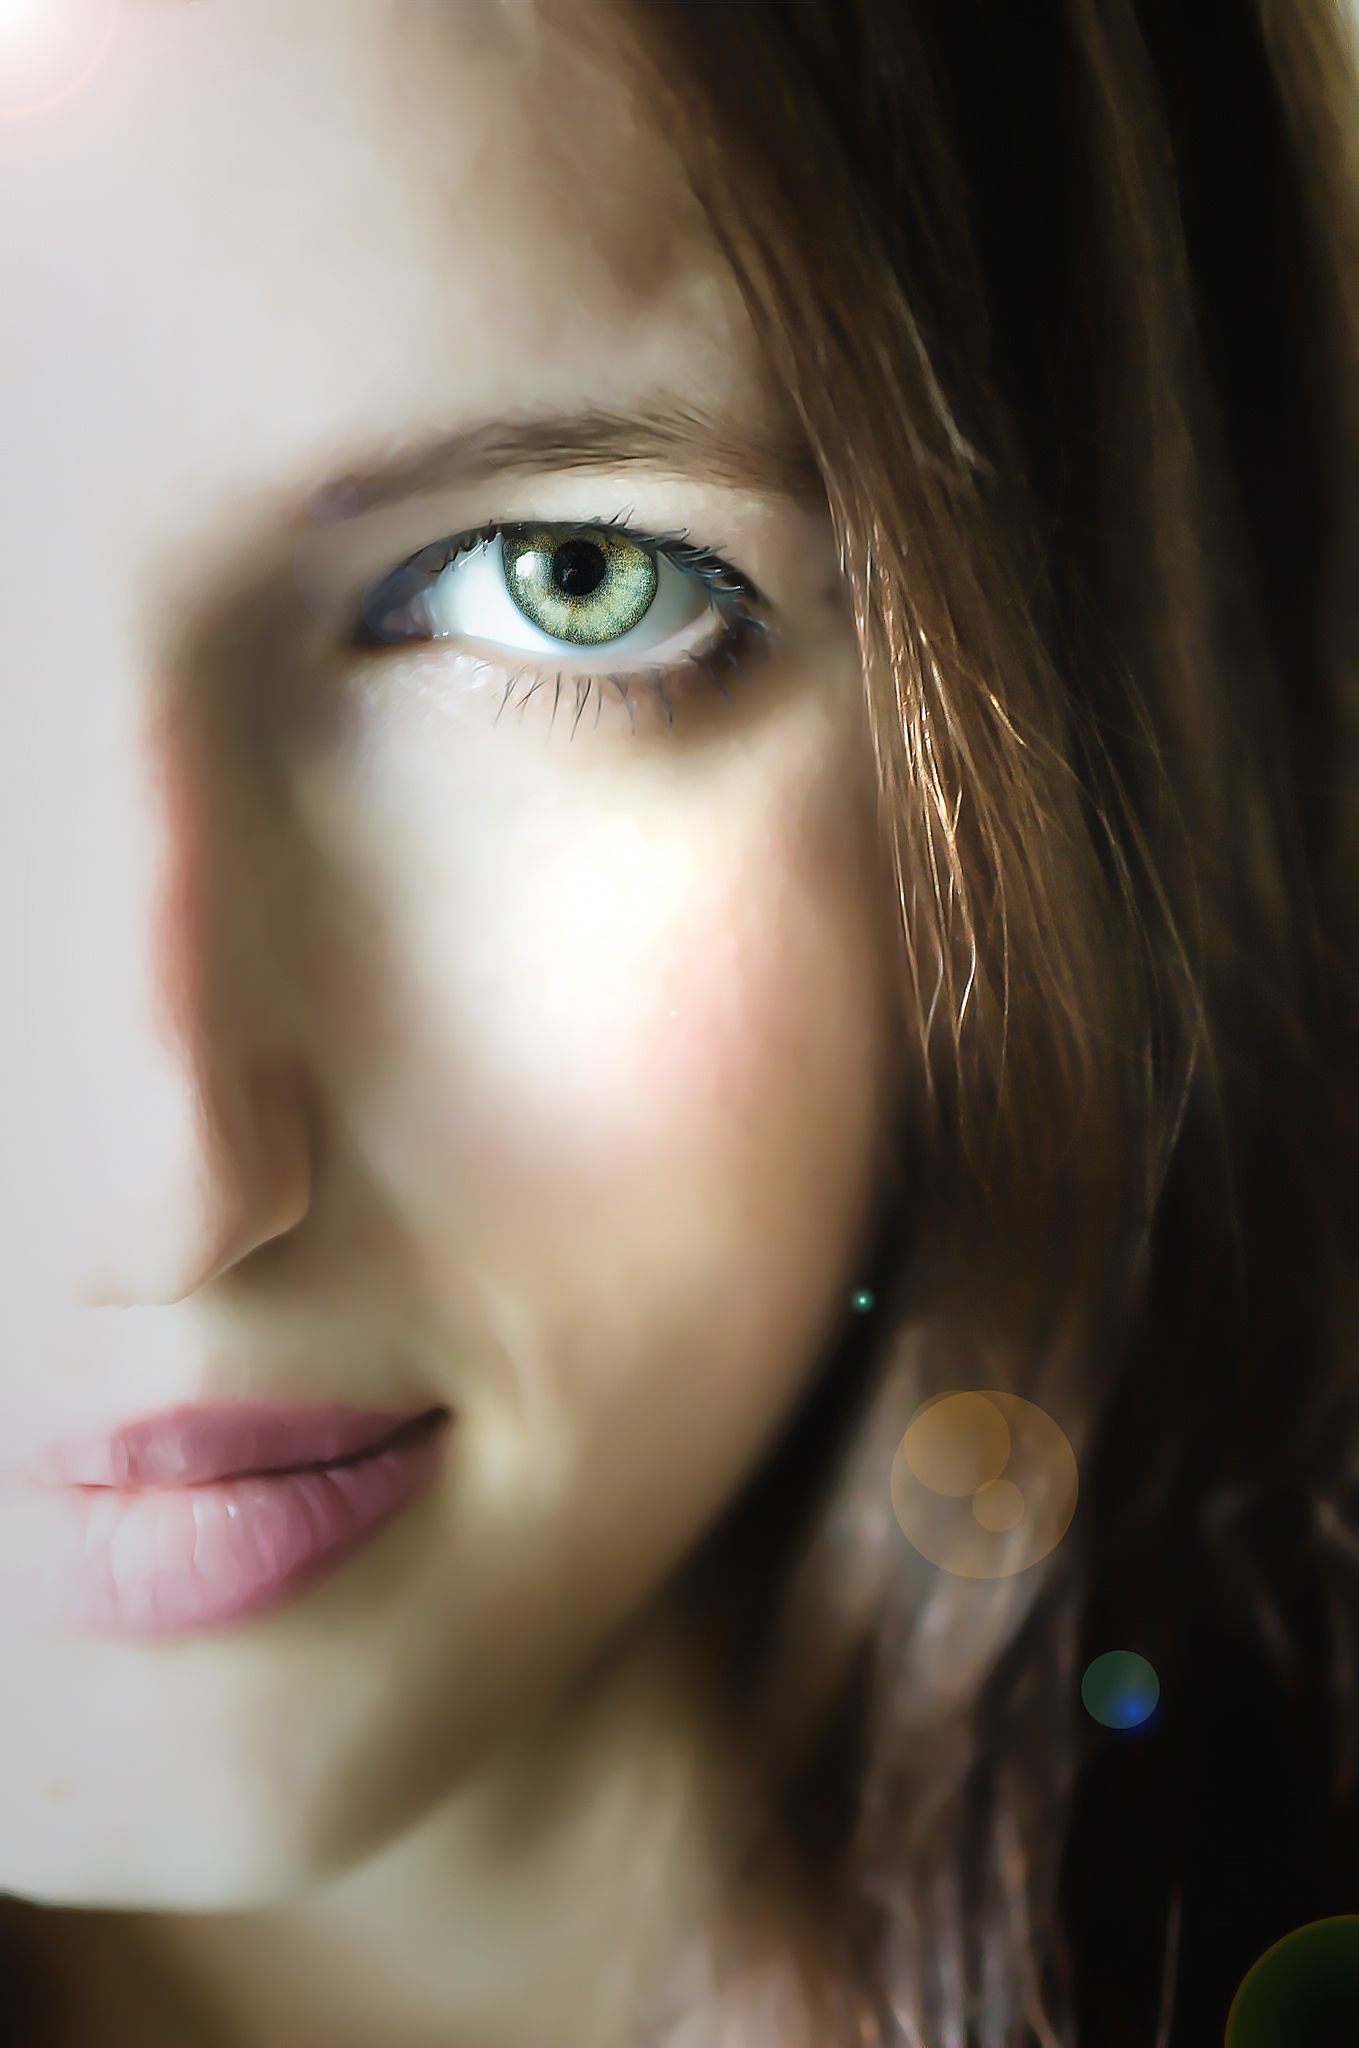
girl, face, hair, eyebrow, lip, nose, cheek, eye, skin, green, beauty, eyelash, head, close up, chin, forehead, iris, organ, pink, hairstyle, mouth, smile, blond, brown hair, jaw, photography, selfie, black hair, portrait, portrait photography, long hair, Colorfulness, bangs, ear